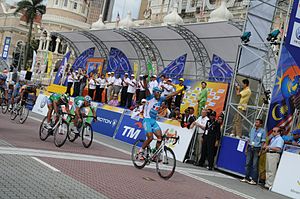
Tour de Langkawi
Tour de Langkawi i 2009
Tour de Langkawi er et stort cykelløb, der bliver kørt på Malayahalvøen sent i januar måned eller først i februar måned. Det blev første gang kørt i 1996.